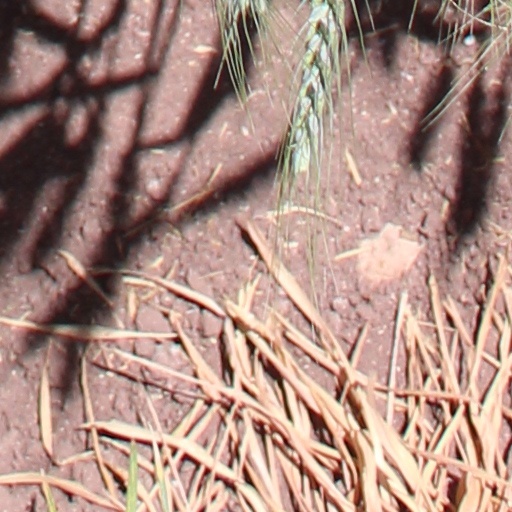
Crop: wheat